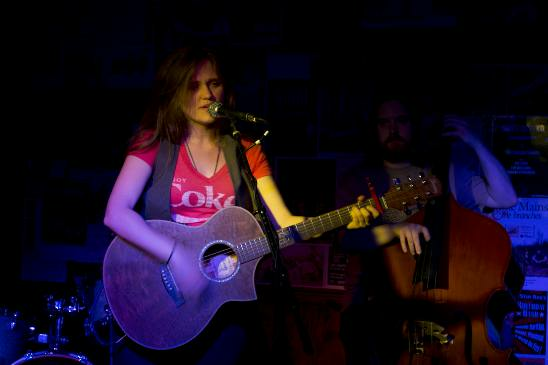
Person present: Yes